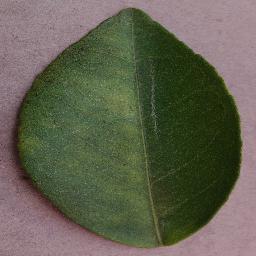
Label: Orange___Haunglongbing_(Citrus_greening)